Ikeja

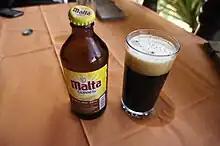
"Malt-based soft drink" from Ikeja

The Guinness brewery produces its famous beer in Ikeja. The brewery also produces non-alcoholic and halal malt beer, which is part of the "Lagos' way of life".